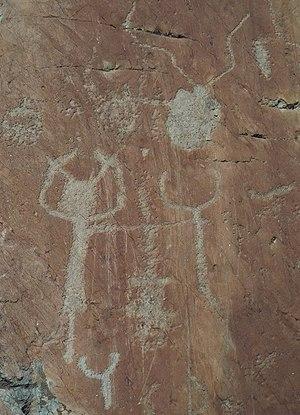
Attelage et cornus, au nord-ouest des lacs Jumeaux de Fontanalba, dans une zone de rochers en bas.